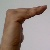
The image shows a hand gesture representing a space in Indian Sign Language.